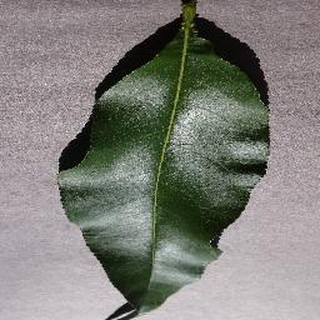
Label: healthy_peach